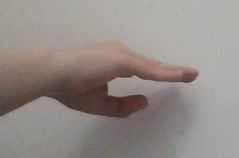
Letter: jeem